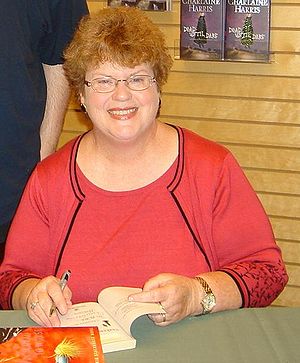
Charlaine Harris
Charlaine Harris er en New York Times bestseller-forfatter, som har skrevet mysterier i over tyve år. Hun er født og opvokset i Mississippi River Delta området i USA. Hun bor nu i det sydlige Arkansas med sin mand og tre børn. Selv om hendes tidlige værker hovedsagelig bestod af digte om spøgelser og senere teenager angst, hun begyndte at skrive skuespil, da hun gik på Rhodes College i Memphis, Tennessee. Hun begyndte at skrive bøger et par år senere. Hendes senere bøger har været i urbane fantasy genren. Hun er bedst kendt for The Southern Vampire Mysteries-serien